Question: Where is the electrical pole?
Tambaya: A ina sandar wutar lantarkin take?
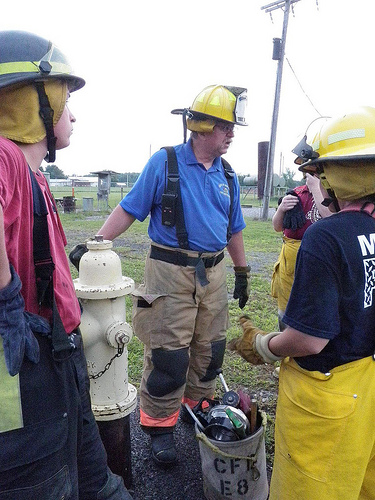
Answer: Behind the firemen.
Amsa: Bayan masu kashe gobara.